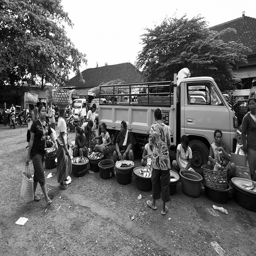
A group of people are sitting by a truck on the ground.
Black and white photograph of vendors at an outdoor market
many people sitting on the ground with a big container in front of them
Vendors are selling food in an open-air market.
A black and white photo of some people.